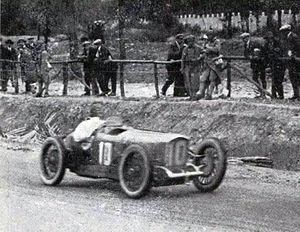
Robert Benoist sur Delage au Grand Prix de l'A.C.F. 1925.
La Delage 2LCV V12 est une voiture de course monoplace pour Grand Prix, à moteur atmosphérique 12 cylindres en V initial du à Louis Delâge, créée en 1924 par la firme Delage.
Marcel Charles Benoist, dit Robert Benoist, né le 20 mars 1895 à Auffargis et mort le 10 septembre 1944 à Buchenwald, est un pilote automobile et résistant français.
Le Grand Prix automobile de France 1925 est un Grand Prix qui s'est tenu sur l'Autodrome de Linas-Montlhéry le 26 juillet 1925. Remporté par les français Robert Benoist et Albert Divo sur Delage, le Grand Prix est marqué par l'accident mortel du pilote Alfa Romeo Antonio Ascari.